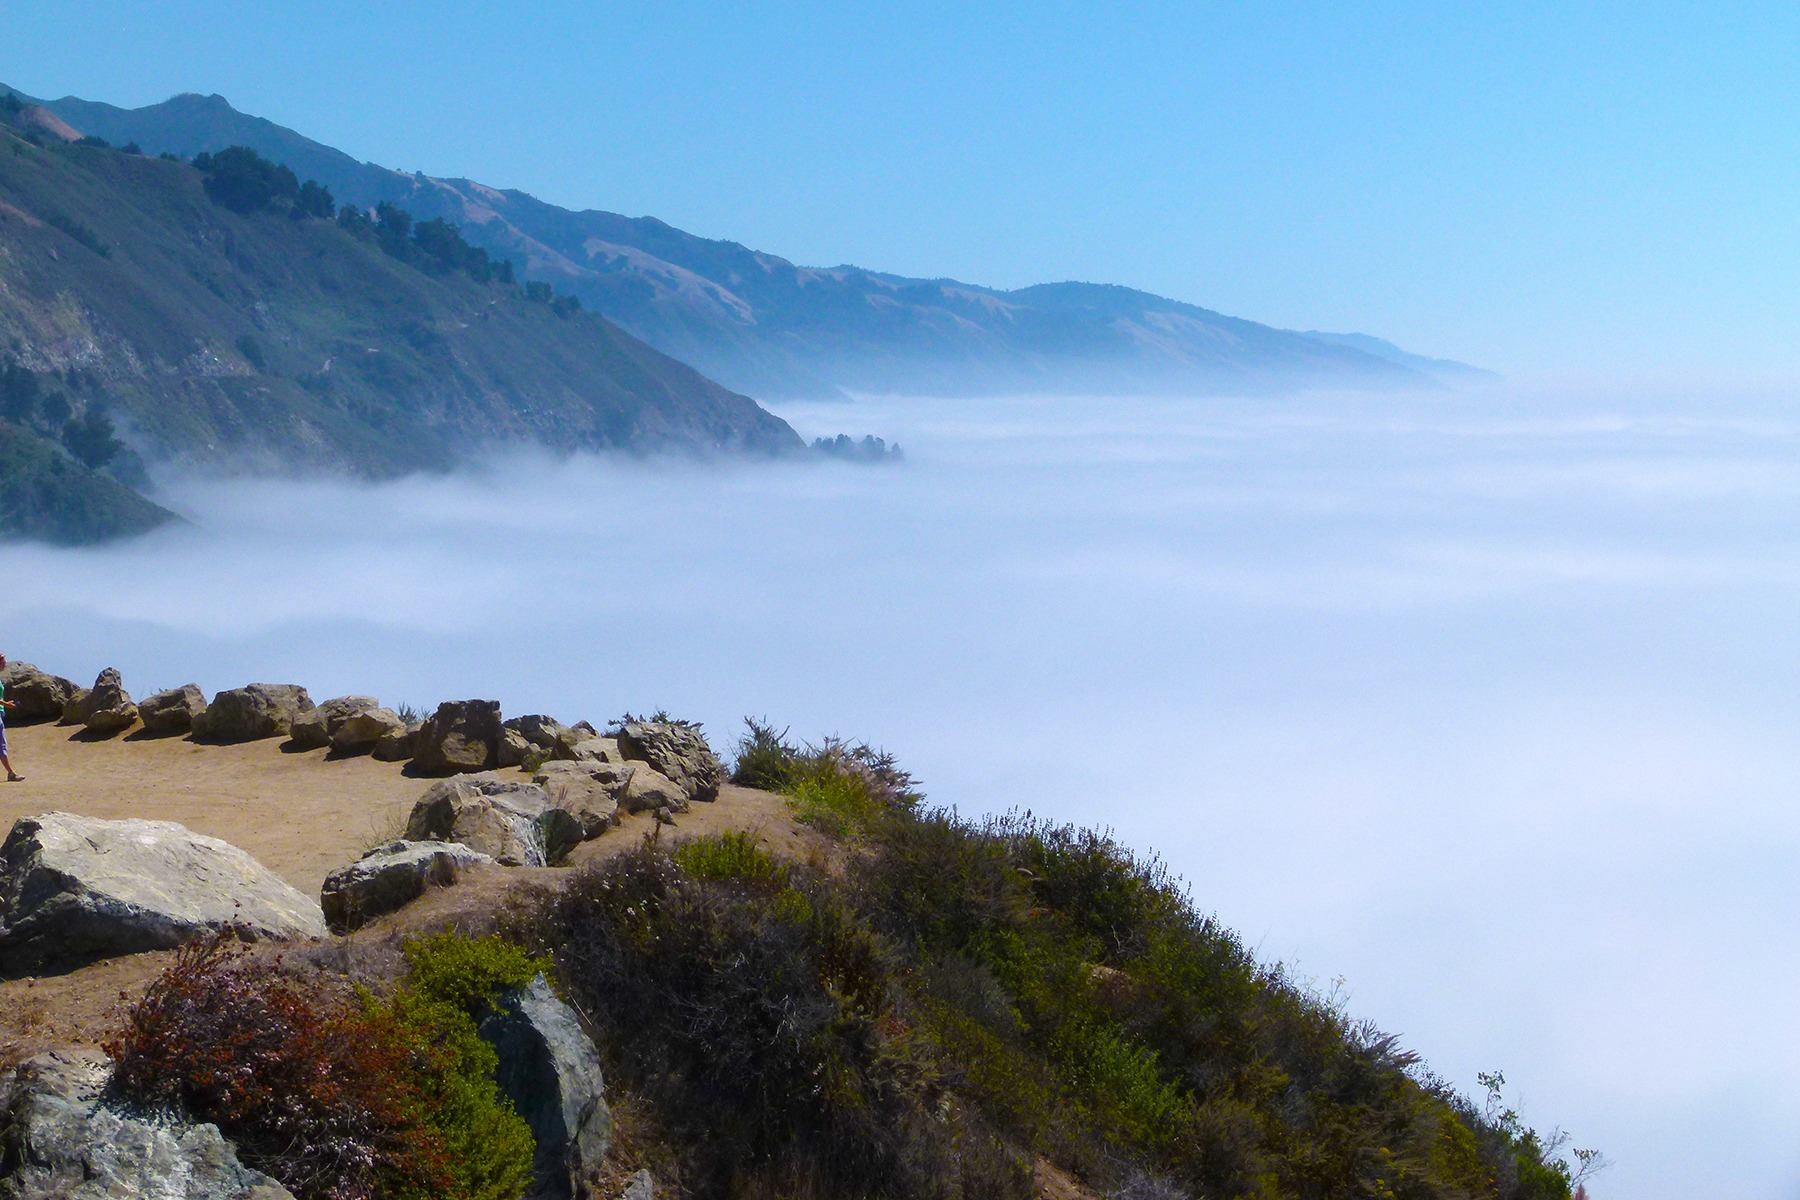
landscape, sea, coast, nature, rock, wilderness, mountain, cloud, fog, hill, lake, adventure, valley, mountain range, shoreline, cliff, reservoir, terrain, national park, california, ridge, rocks, geology, plateau, pacific, fell, loch, landform, atmospheric phenomenon, mountainous landforms